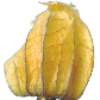
Label: Physalis with Husk 1